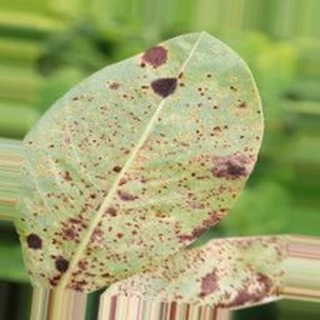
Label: groundnut_rust